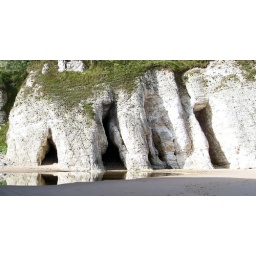
White rock beach just outside Portrush in Northern Ireland - I liked the way the reflection in the water is so bright